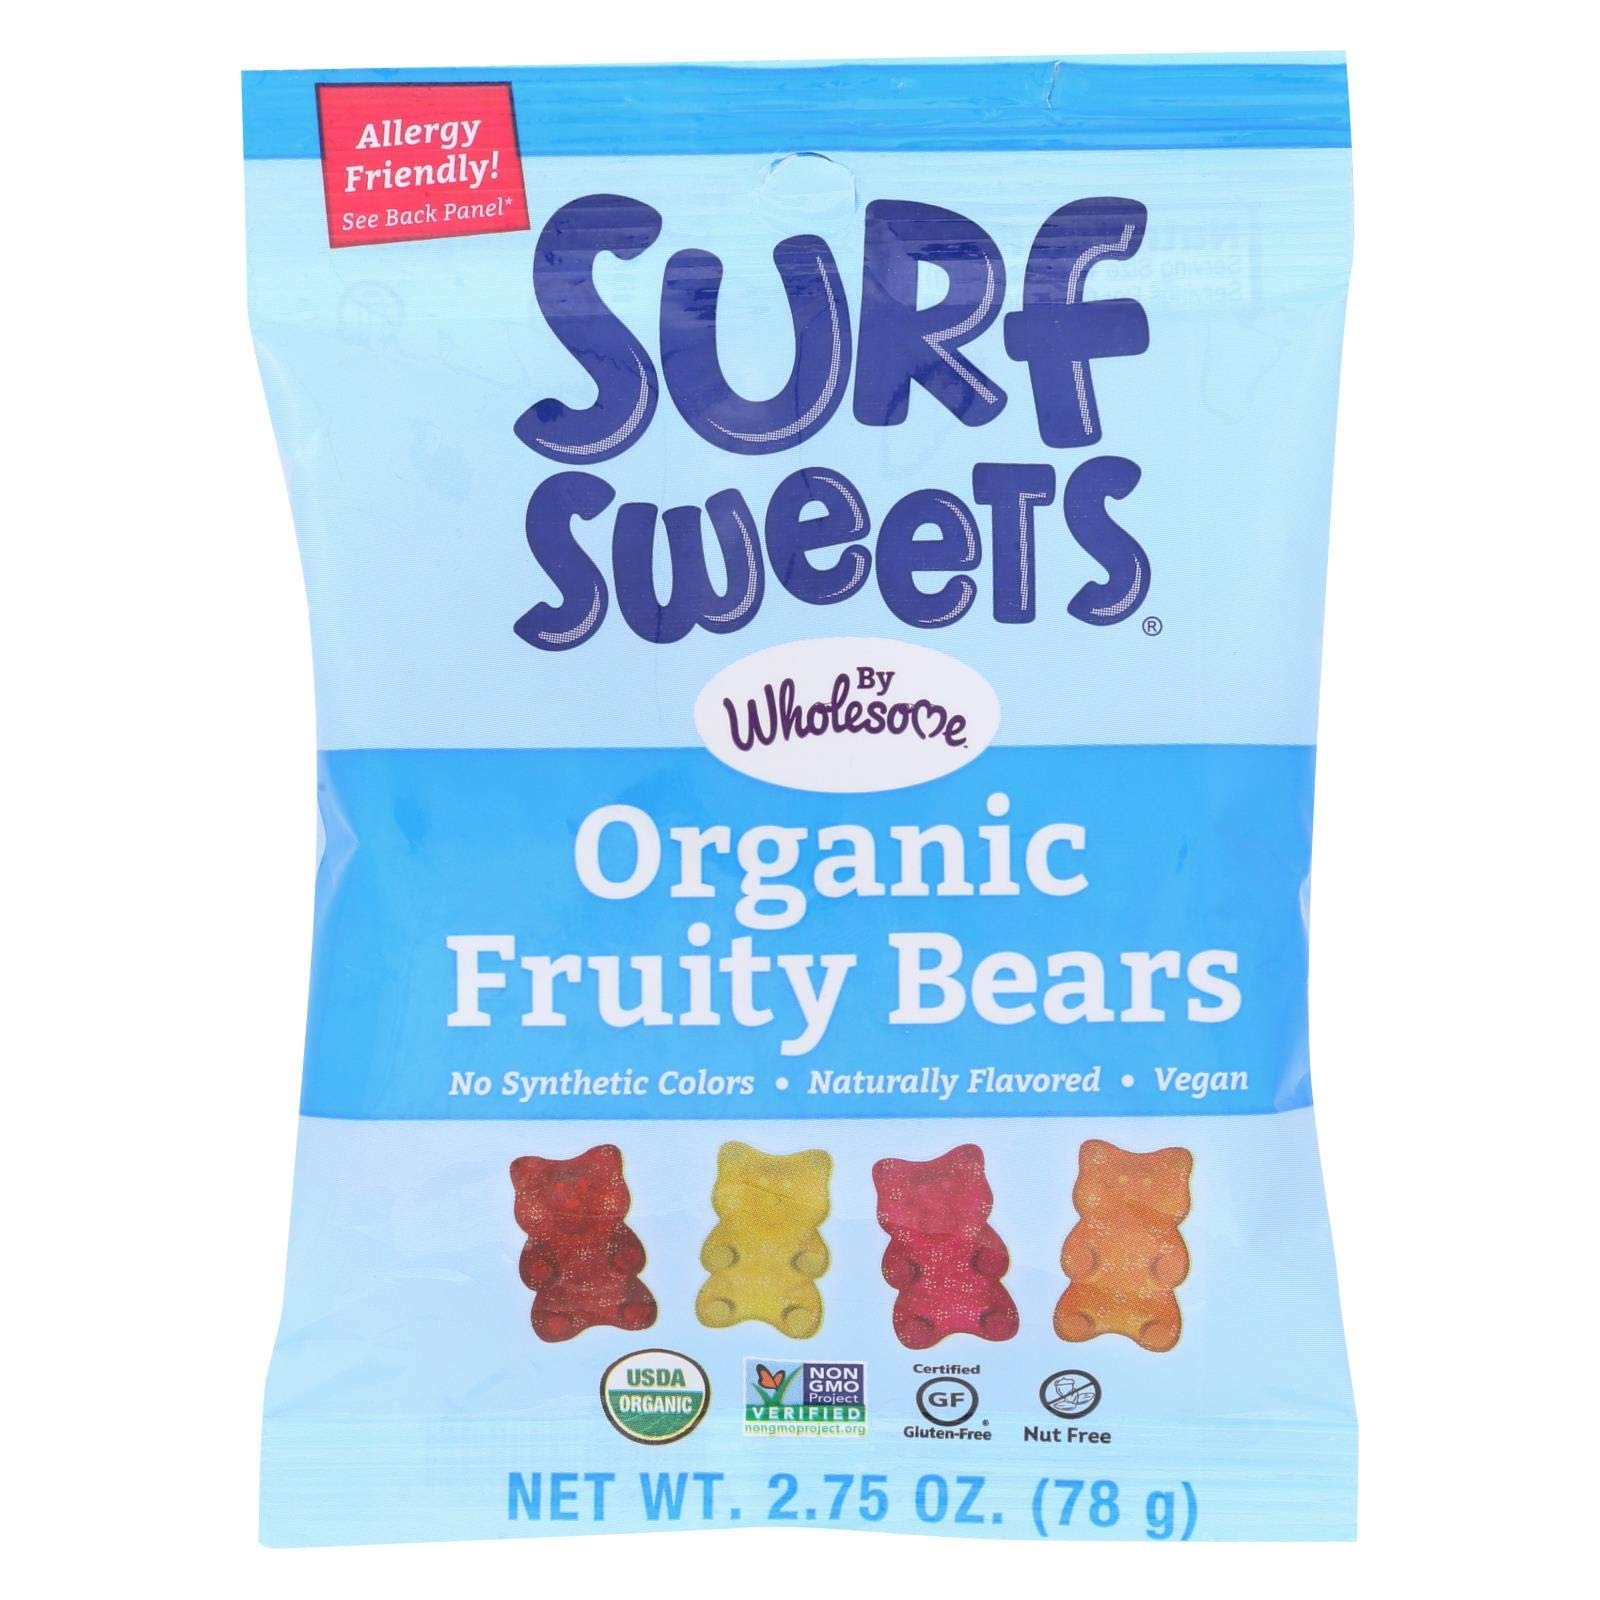
Item Name: Surf Sweets Organic Fruity Bears - Case of 12-2.75 oz.
Value: 12.0
Unit: Count

Price: 57.24